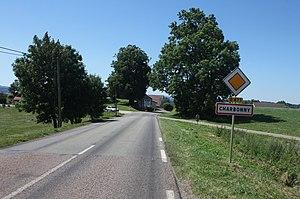
Entrée de Charbonny (Jura).
Mournans-Charbonny est une commune française située dans le département du Jura en région Bourgogne-Franche-Comté. Elle fait partie de la Communauté de communes du Plateau de Nozeroy.